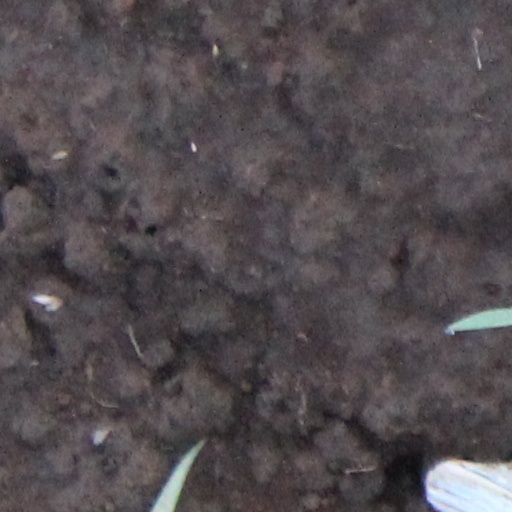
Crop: wheat